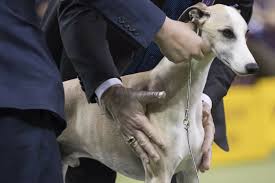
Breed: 234-n000065-whippet